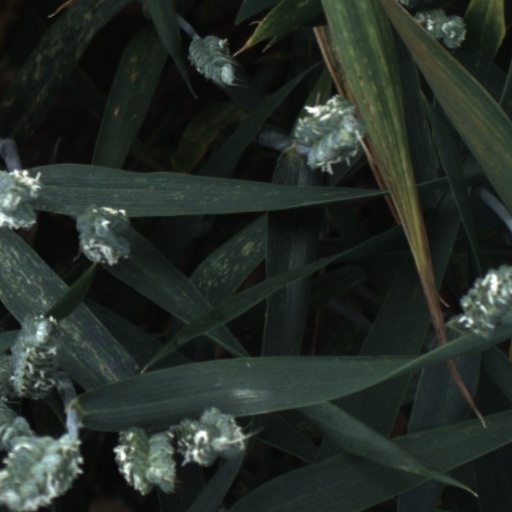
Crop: wheat